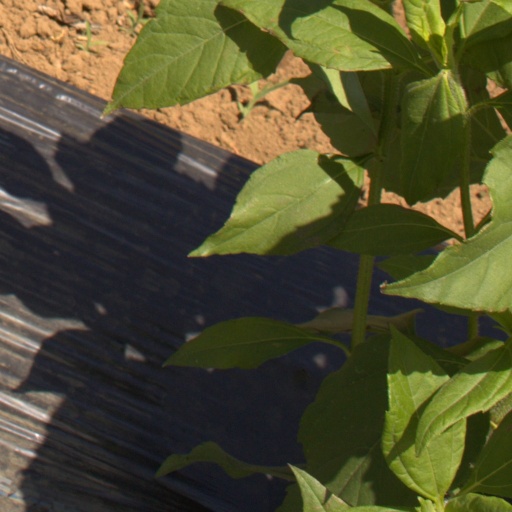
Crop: Jerusalem artichoke